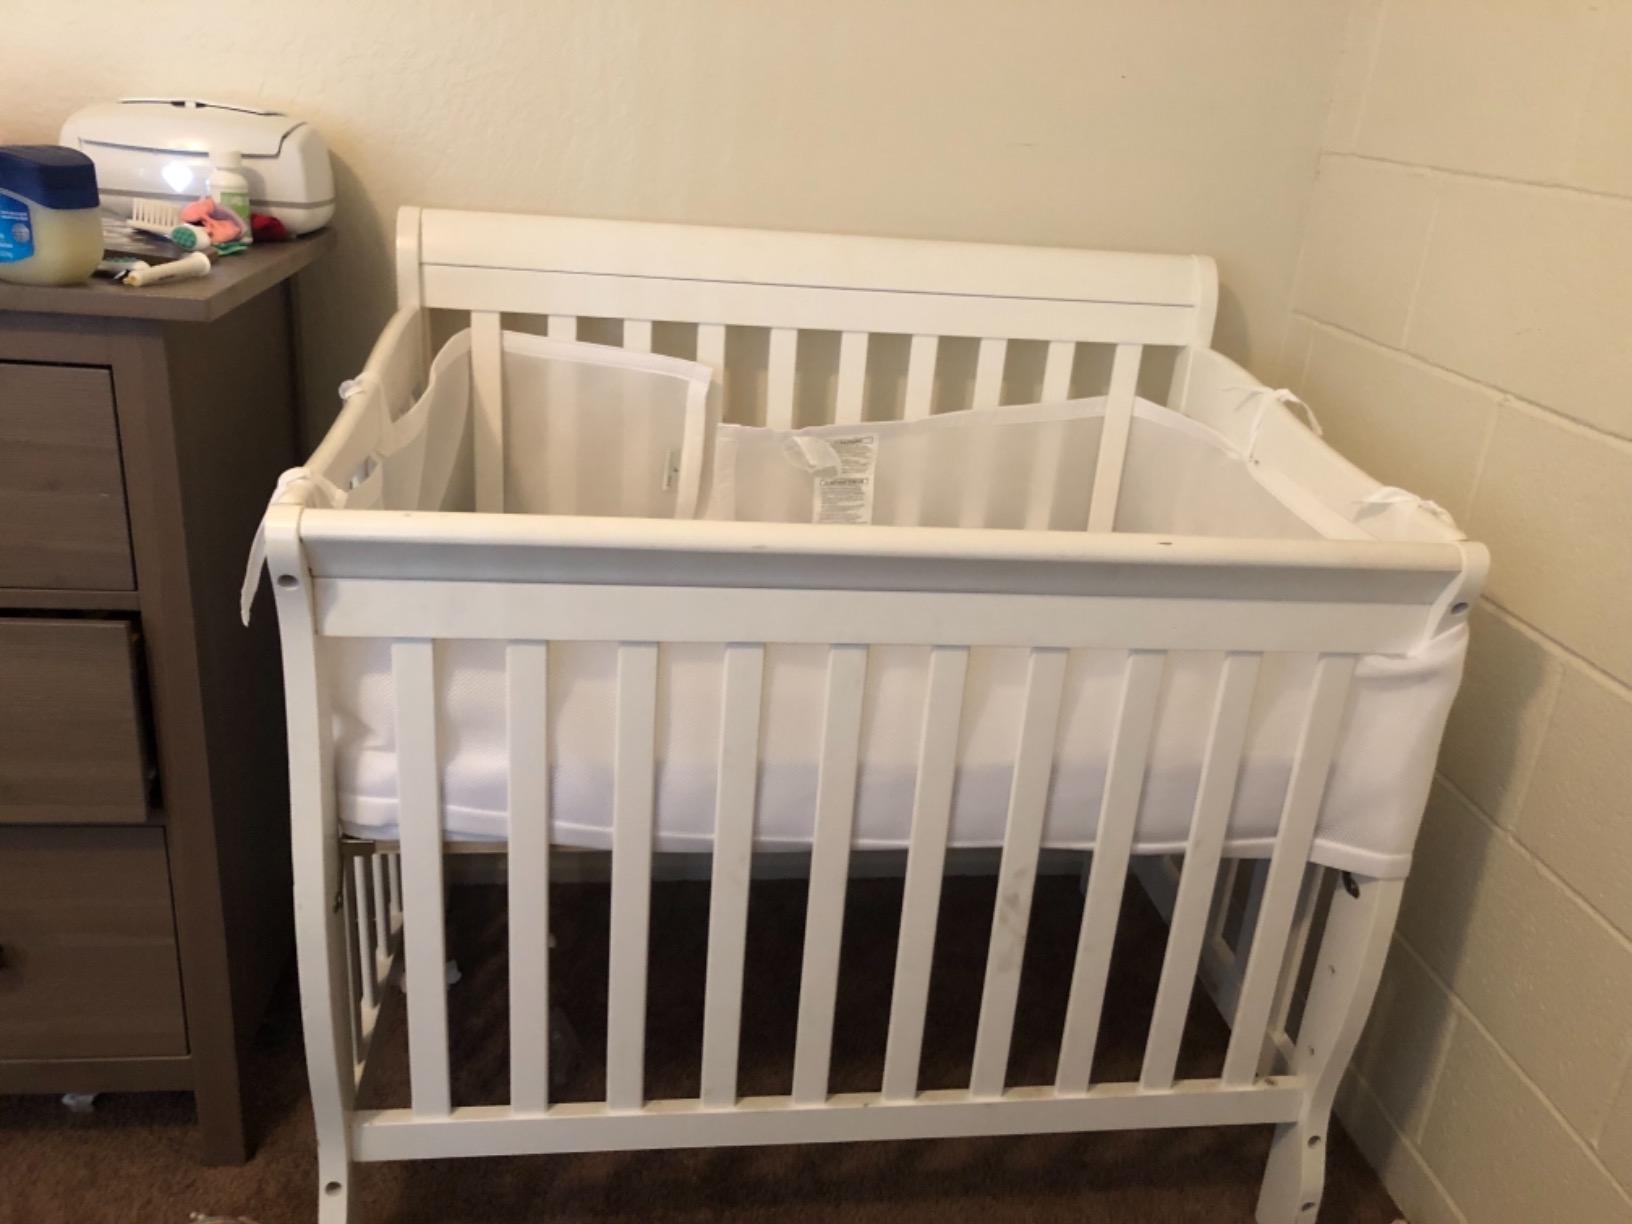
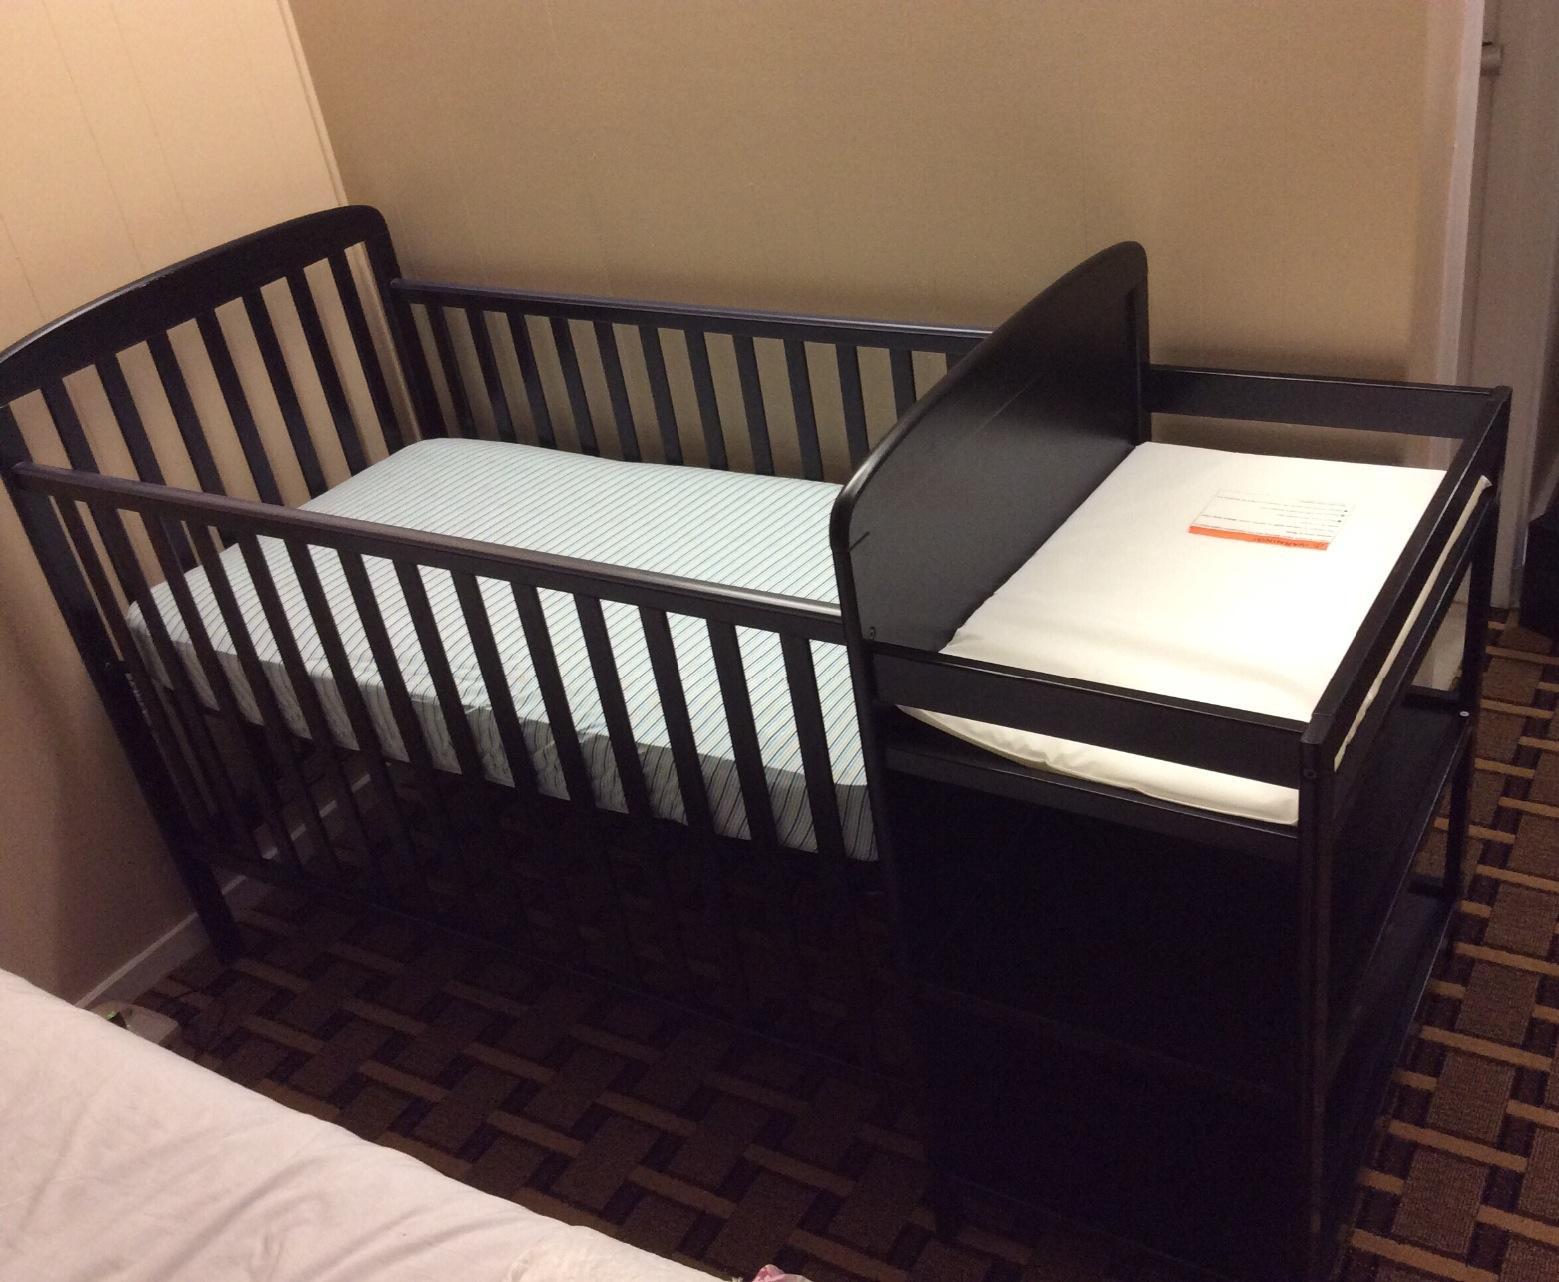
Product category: products_crib
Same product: no